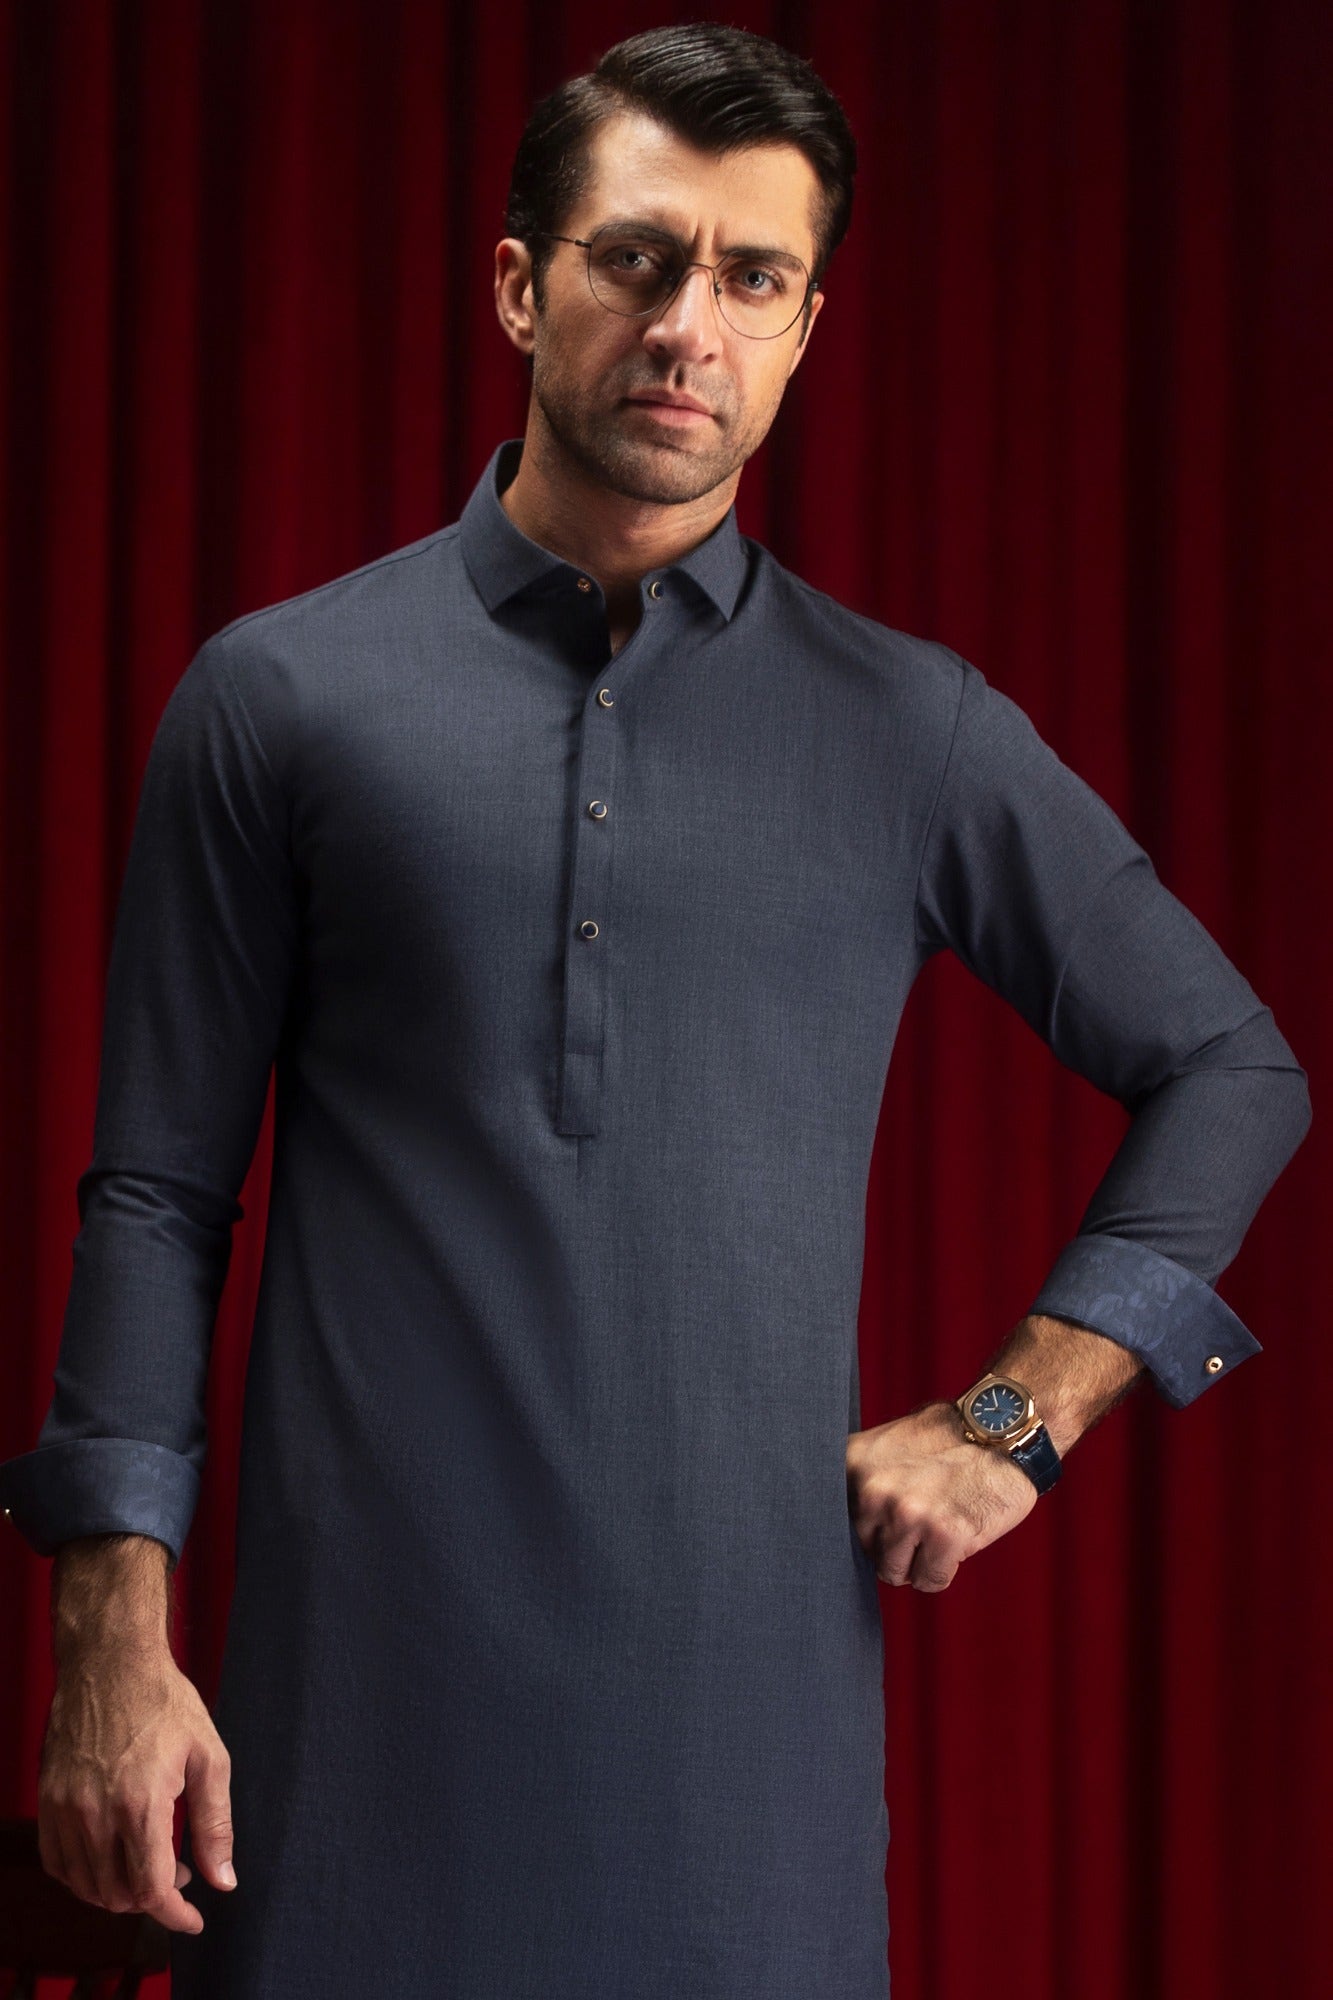
navy kurta shirt